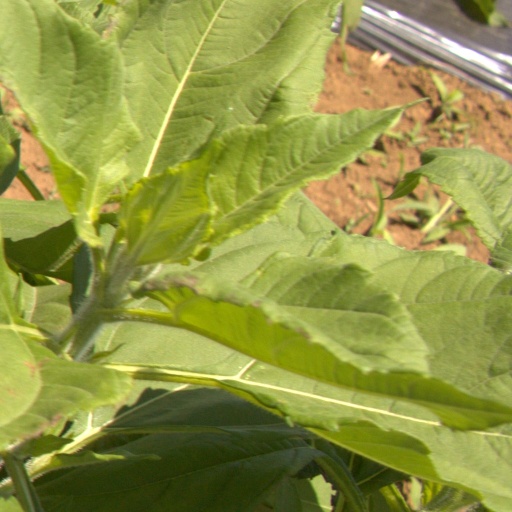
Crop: Jerusalem artichoke